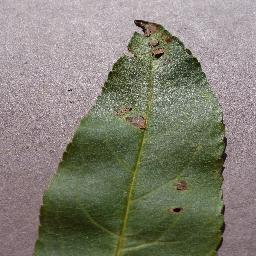
Label: Peach___Bacterial_spot